Charles van Lerberghe

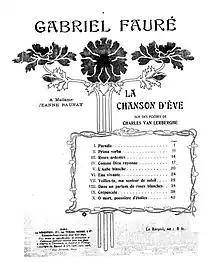
Gabriel Fauré's setting of ten songs from "La Chanson d'Ève" (1910)

Charles van Lerberghe (21 October 1861 – 26 October 1907) was a Belgian author who wrote in French and was particularly identified with the Symbolist movement. The growing atheism and anticlerical stance evident in his later work made it popular among those who challenged establishment norms at the start of the 20th century.